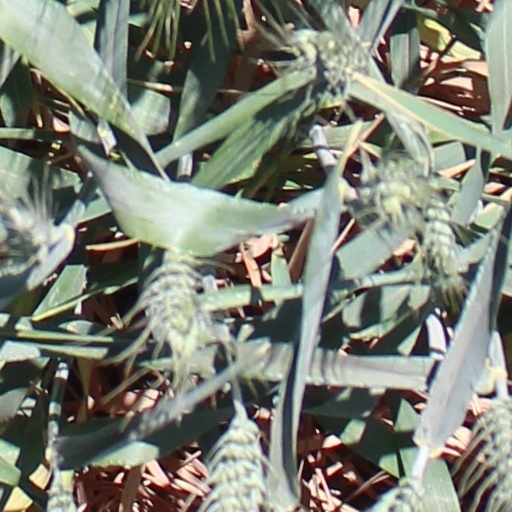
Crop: wheat